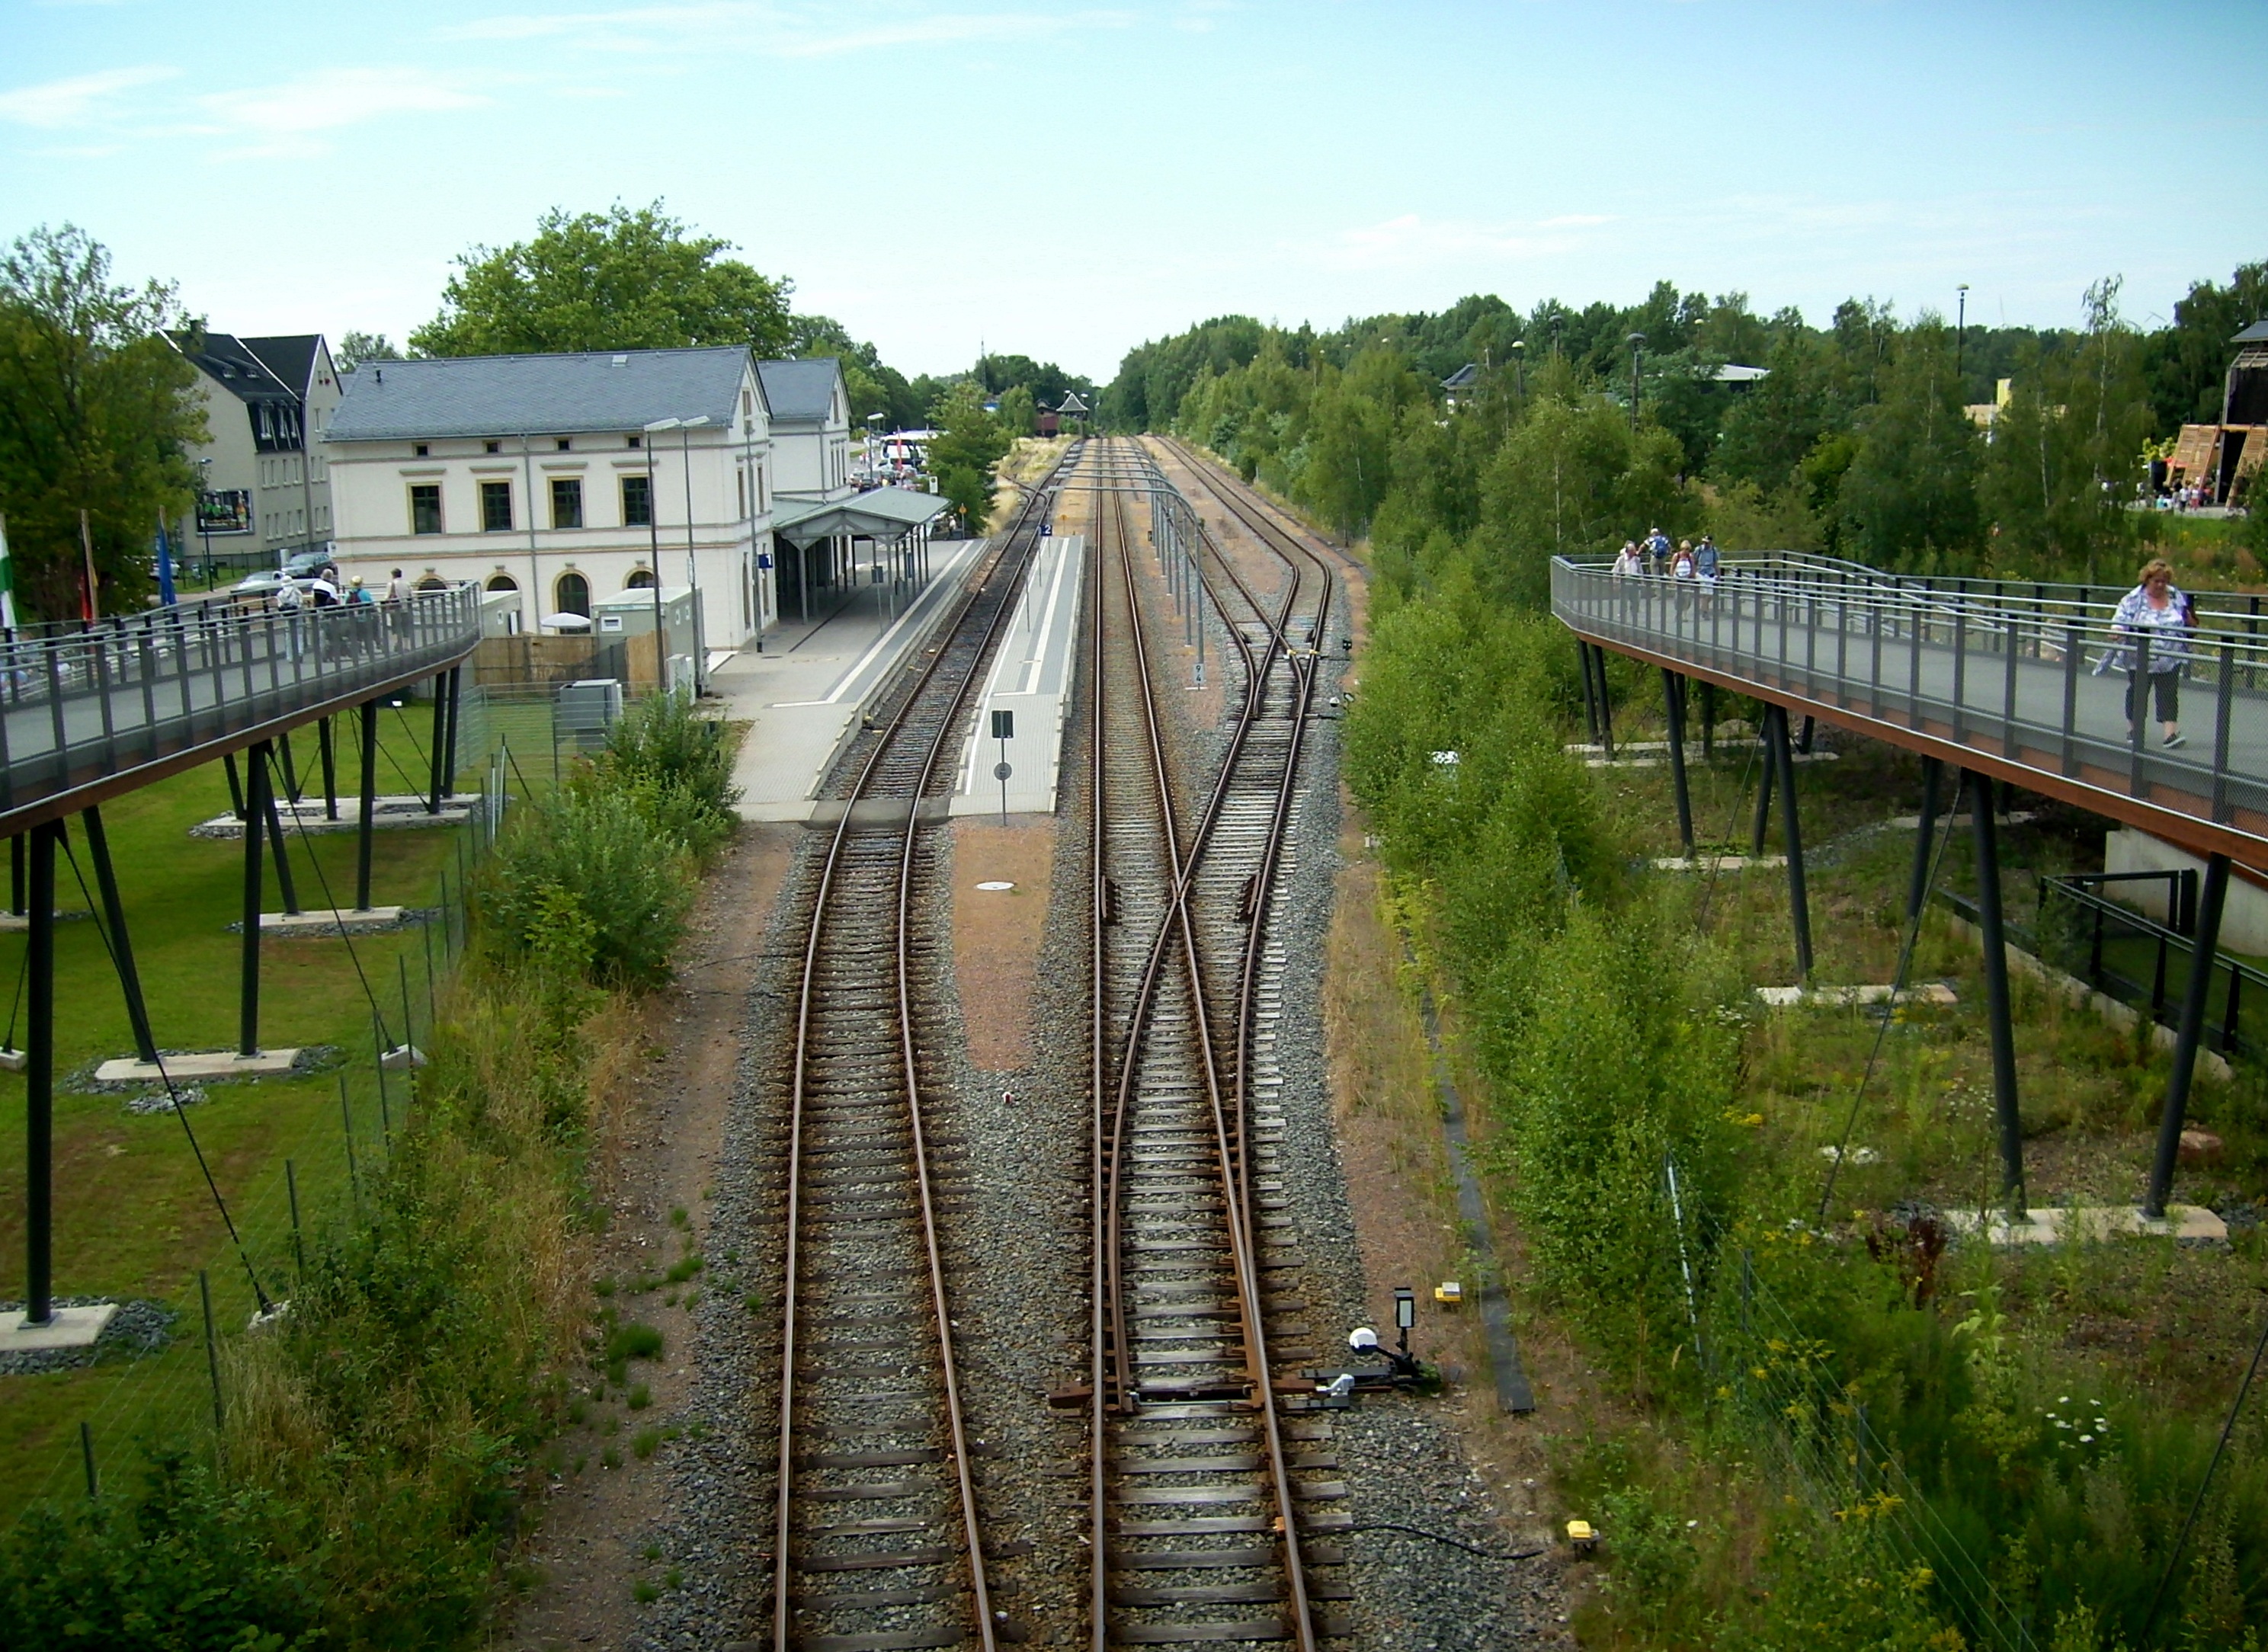
track, railway, bridge, traffic, train, transport, vehicle, waterway, public transport, railroad track, viaduct, railway station, seemed, rail transport, gleise, rail traffic, yield, rolling stock